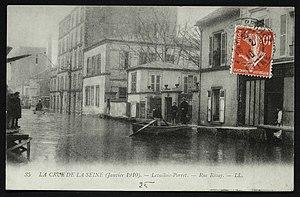
Levallois-Perret.Rue Rivay.Inondations 1910
La rue Rivay est une voie de communication située à Levallois-Perret.